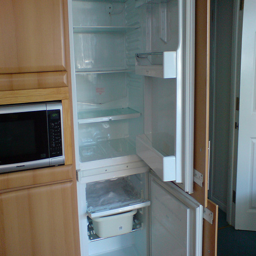
A white refrigerator freezer sitting in a kitchen.
A refrigerator and freezer thats doors are open.
An open refrigerator has nothing on its shelves.
A wooden double door refrigerator with one side opened up.
A build in refridgerator has its doors open.